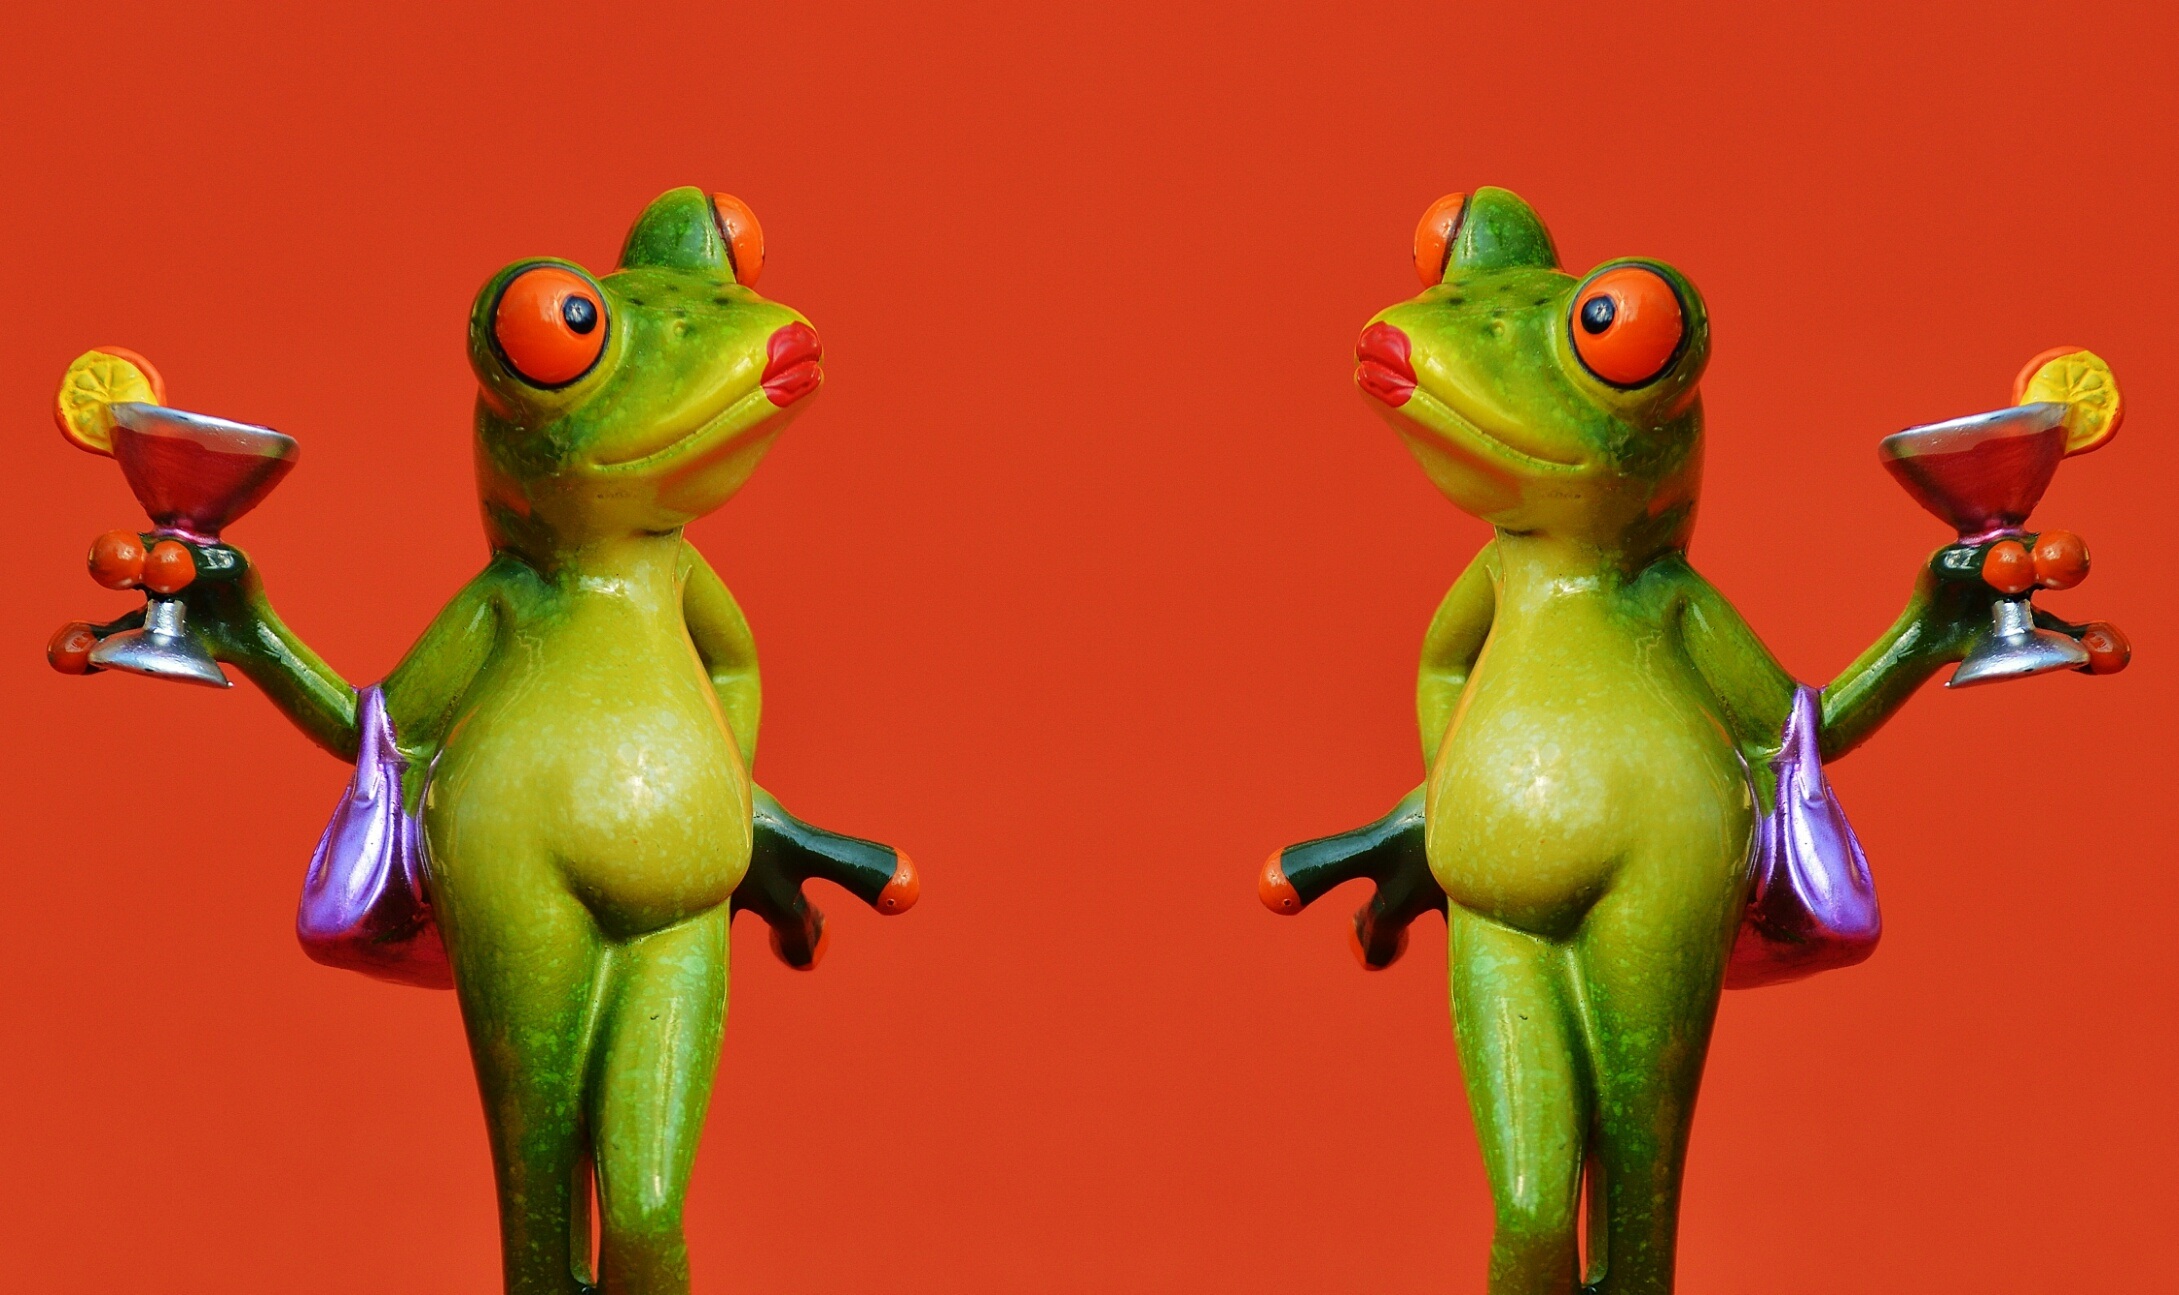
green, frog, amphibian, toy, cocktail, tree frog, illustration, funny, ladies, chick, frogs, arrogant